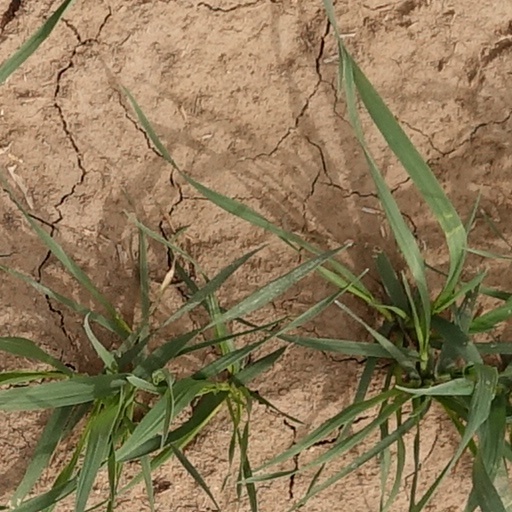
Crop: wheat